Yves Le Trocquer

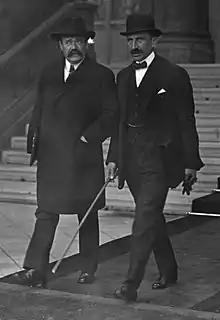
Le Trocquer and Charles de Lasteyrie leaving the Palais de l'Élysée in September 1922

Le Trocquer estimated that France needed 70 million tons of coal annually, but 1919 production was around 20 million tons and the war-damaged mines of the north were unable to produce more in the short term.